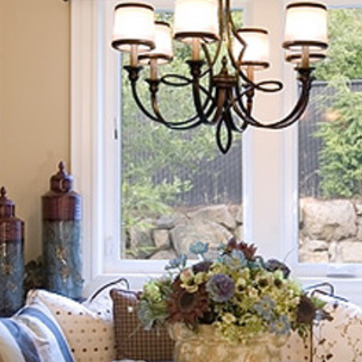
Material: glass